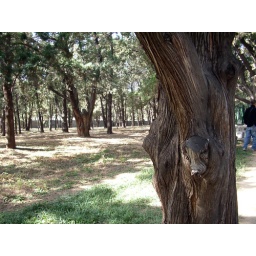
pigs face stuck in the tree